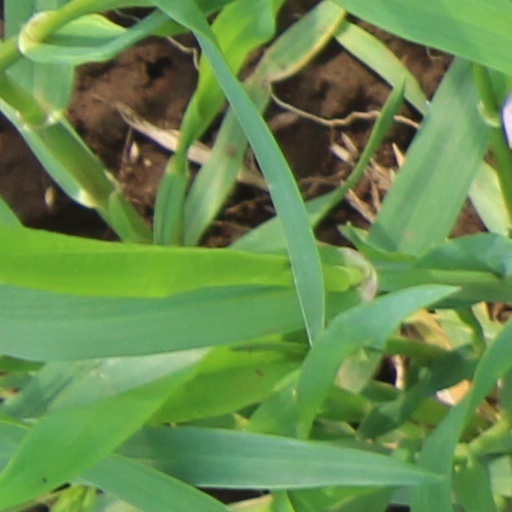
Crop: wheat